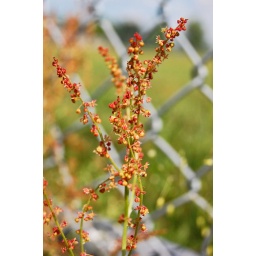
The fence around the school across the street is providing a plethora of photo opportunities!